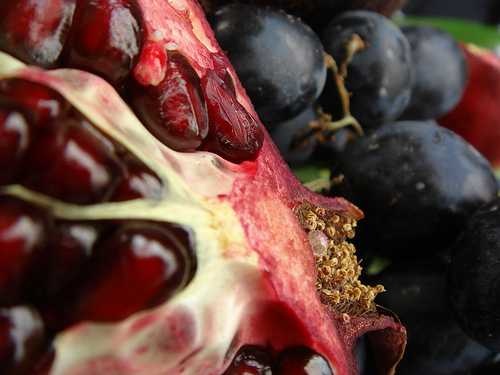
Label: Pomegranate